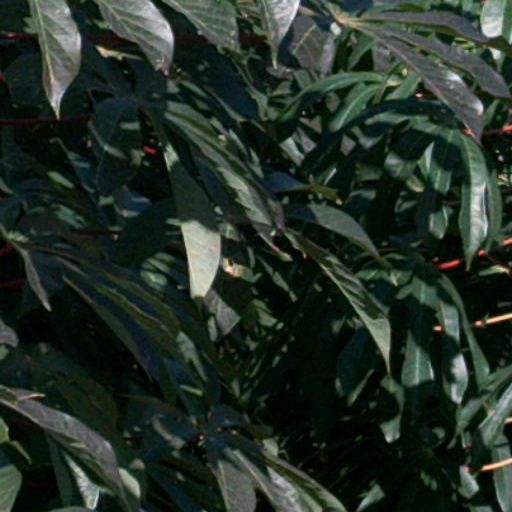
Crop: cassava